Arkansas Highway 367

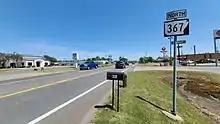
Highway 367 located at its southern terminus in Cabot facing north.

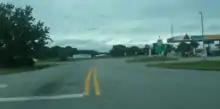
Highway 367 in Bald Knob, September 2017.

Highway 367 Spur (AR 367S, Hwy. 367S) is a spur route of in Beebe, Arkansas.